Peel Engineering Company

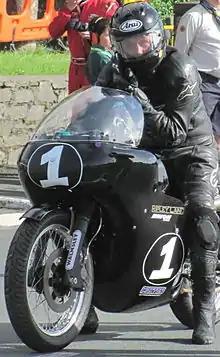
A modern racing classic-category motorcycle with a Peel-type fairing having enclosed handlebar ends

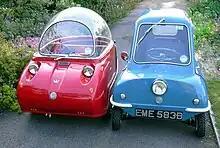
A red Peel Trident and a blue Peel P50

Cyril Cannell founded the Peel Engineering Company in Peel in the late 1940s. At first he mainly manufactured GRP fairings for motorcycles and cars. The sports fairings were recognisable for their styling with integral 'blisters' enclosing the handlebar-ends and rider's hands, and were available for racing, named Mountain Mile, with a similar sports-style for road use incorporating a distinctive, large rectangular Cibié headlamp, named Peel 707. A different design was for touring, aptly named TT Tourer. In 1955 Cannell built the first Peel microcar - the Manxcar. The company also built an experimental hovercraft design in 1961 powered by a 500cc Triumph engine.